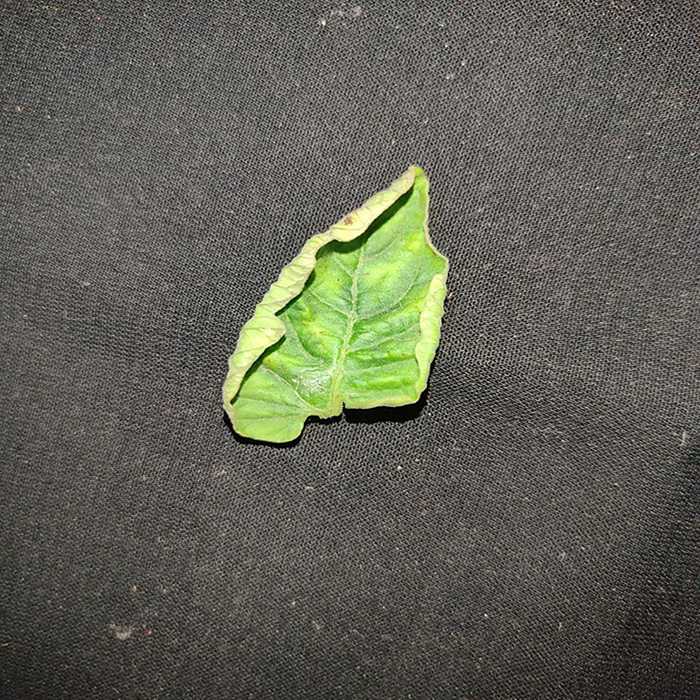
Plant: Tomato
Label: Tomato leaf curl virus